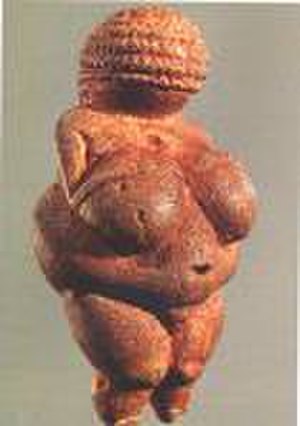
Skønhedsideal / Historisk / Det historieske kvindeideal
Venus fra Willendorf.
Når man normalt taler om skønhedsidealer, i flertal så skyldes det, at ideen om den ideale mand eller den ideale kvinde er modsætningsfuld.